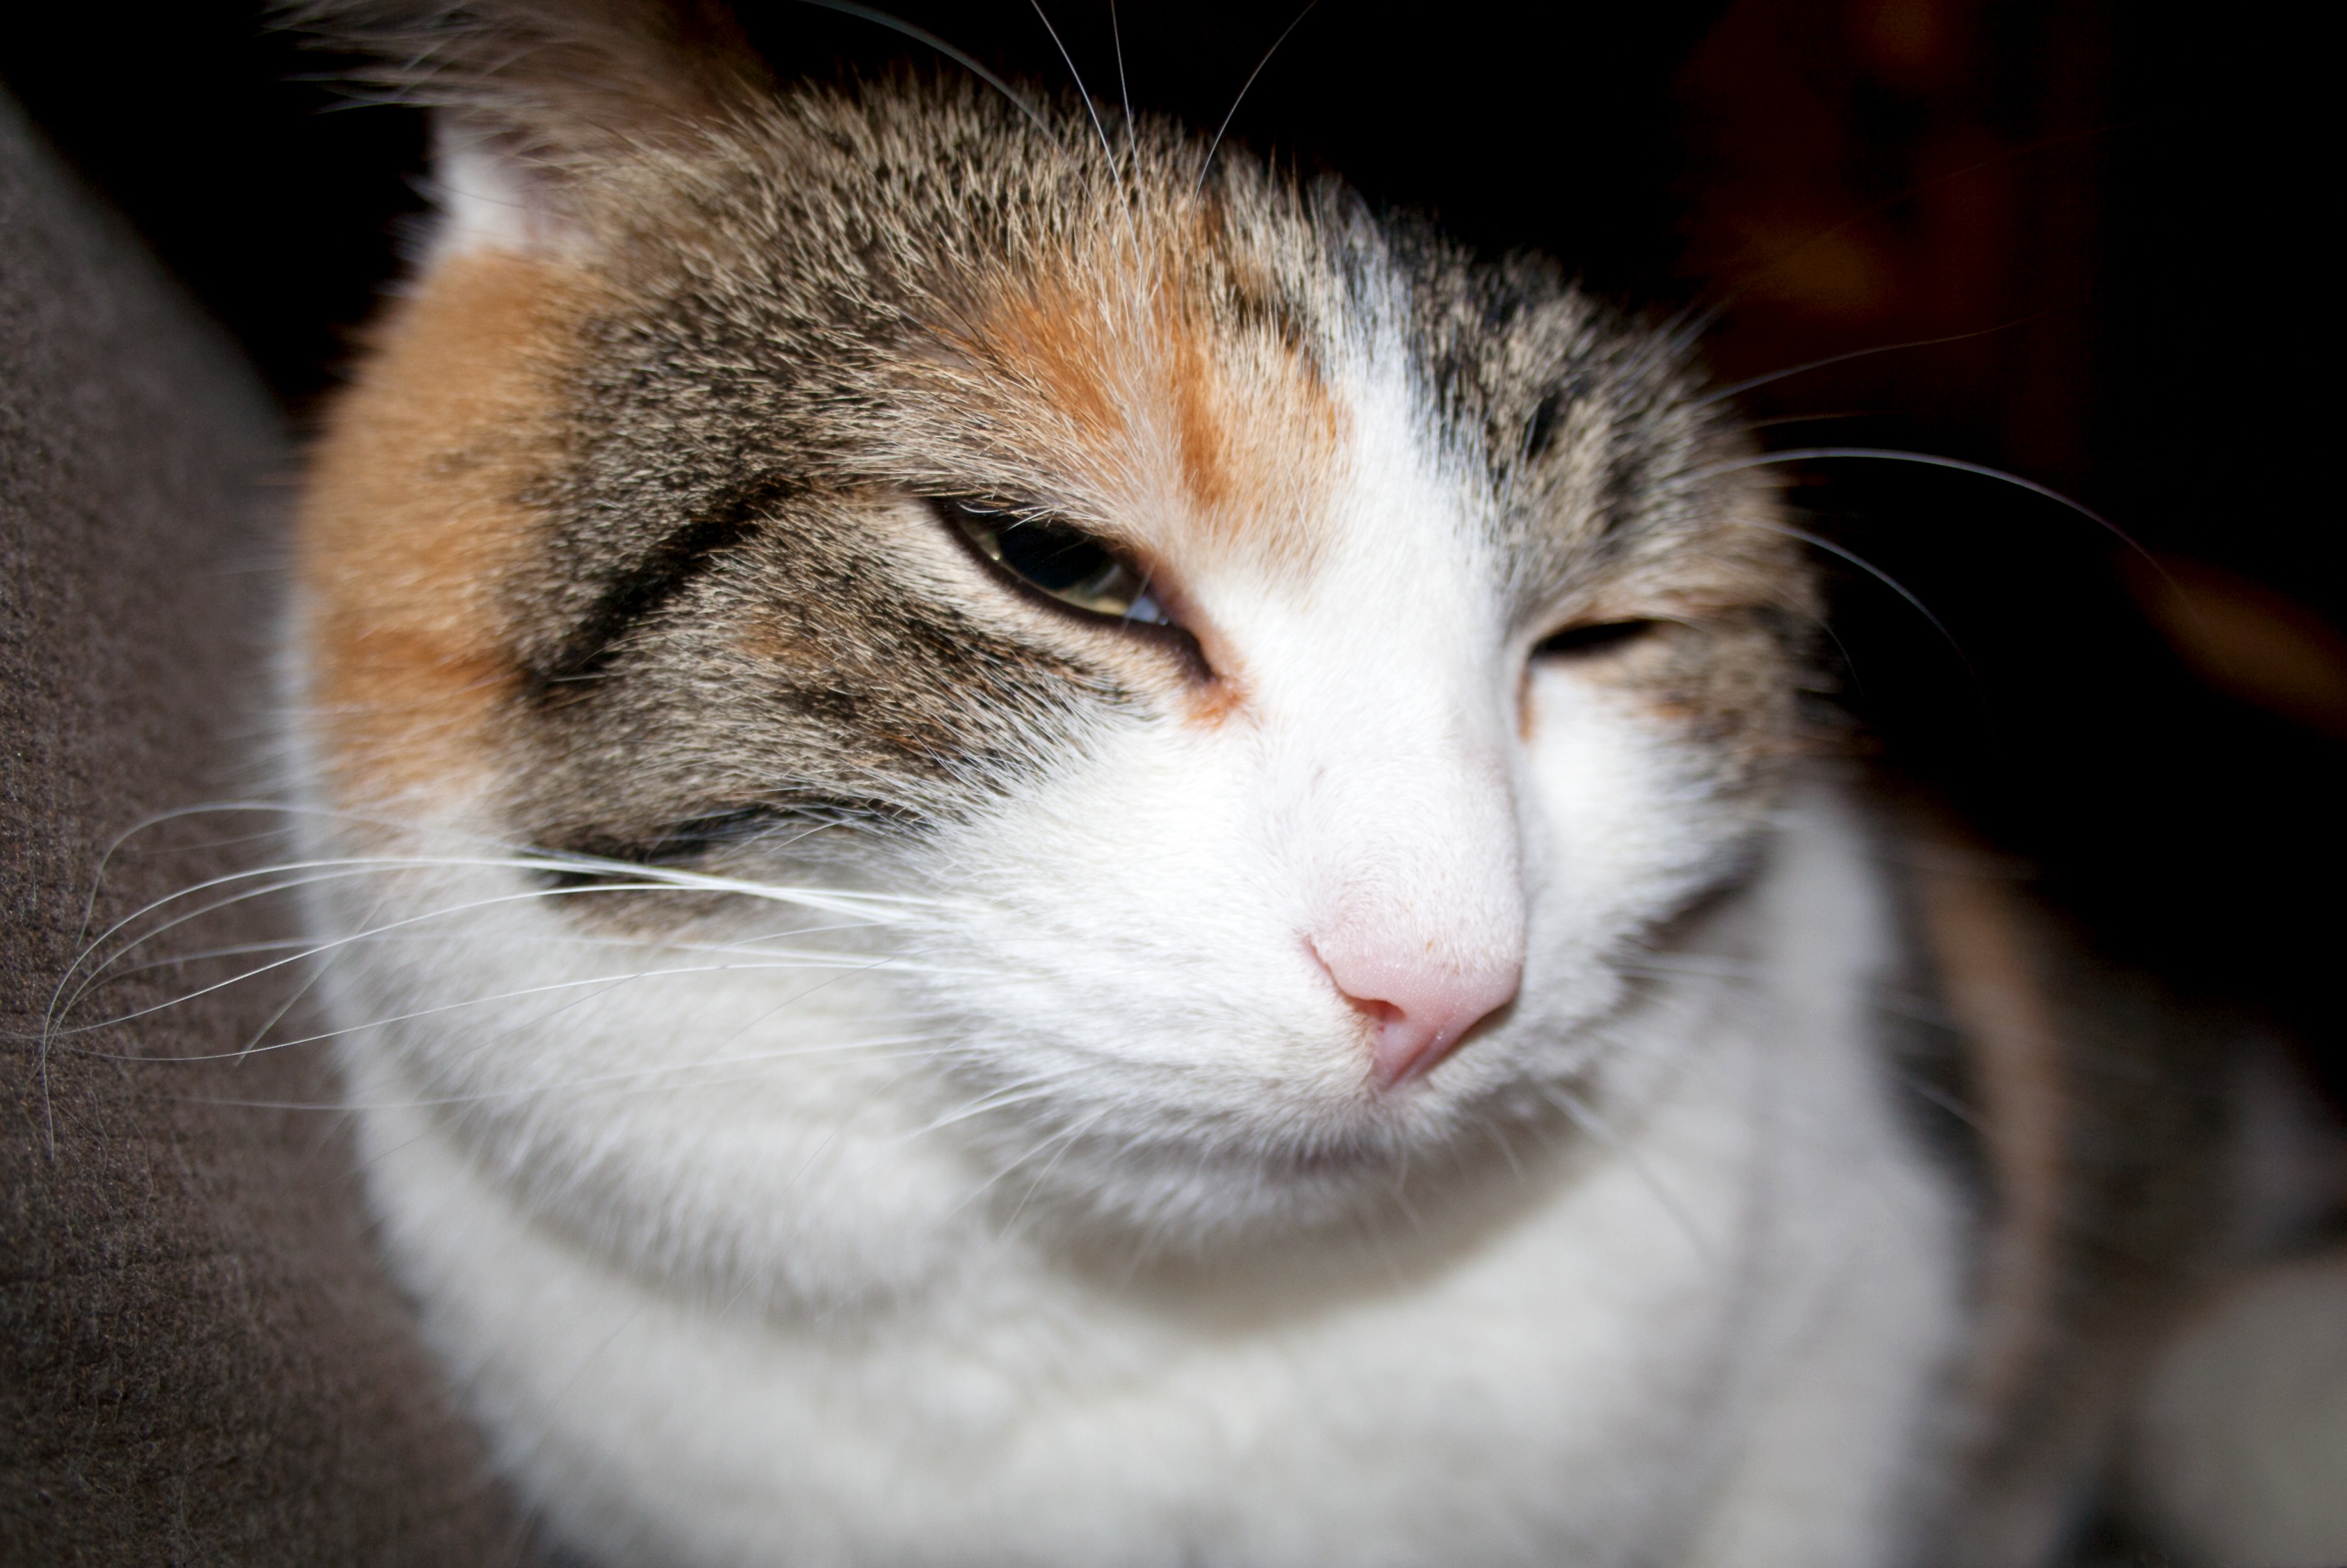
sweet, animal, cute, pet, fur, kitten, cat, macro, mammal, close, close up, nose, whiskers, sleep, snout, eye, adidas, skin, vertebrate, details, beautiful, mieze, animal world, domestic cat, cat's eye, tabby cat, european shorthair, small to medium sized cats, cat like mammal, domestic short haired cat